Louise of Mecklenburg-Strelitz

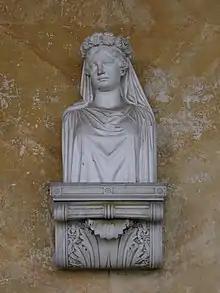
A bust of Queen Louise in the Queen Louise Memorial Temple on the Pfaueninsel in Wannsee, Berlin

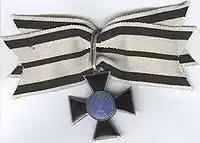
The Order of Louise, First Class

Queen Louise was revered by her subjects as the "soul of national virtue", and some historians have written that Louise was "Prussian nationalism personified." According to Christopher Clark, Louise was "a female celebrity who in the mind of the public combined virtue, modesty, and sovereign grace with kindness and sex appeal, and whose early death in 1810 at the age of only thirty-four preserved her youth in the memory of posterity." Her reputation as a loving and loyal supporter of her husband became crucial to her enduring legacy; the cult that eventually surrounded Louise became associated with the "ideal" feminine attributes: prettiness, sweet nature, maternal kindness, and wifely virtue.